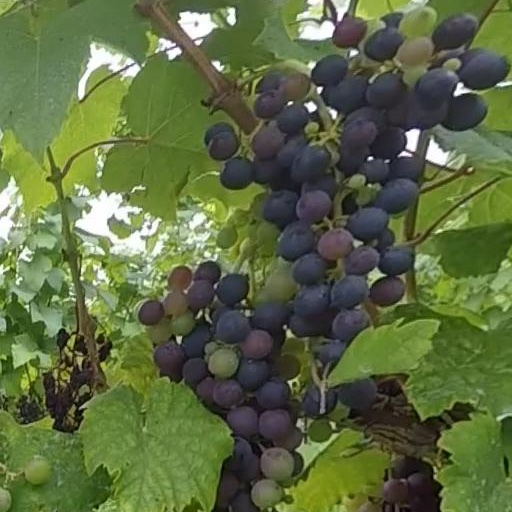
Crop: grape